Jack Kirby

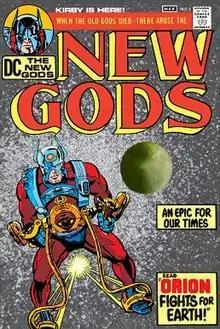
"The New Gods" #1 (March 1971) Cover art by Kirby and Don Heck.

Kirby spent nearly two years negotiating a deal to move to DC Comics, where in late 1970 he signed a three-year contract with an option for two additional years. He produced a series of interlinked titles under the blanket sobriquet "The Fourth World", which included a trilogy of new titles—"New Gods," "Mister Miracle," and "The Forever People"—as well as the extant "Superman's Pal Jimmy Olsen." Kirby picked the latter book because the series was without a stable creative team and he did not want to cost anyone a job.